The Double (1934 film)

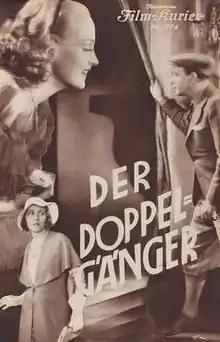

The Double is a 1934 German crime comedy film directed by E. W. Emo and starring Georg Alexander, Camilla Horn, and Gerda Maurus. It was the last Edgar Wallace adaptation made in Germany before the Second World War. The film's sets were designed by the art director Wilhelm Depenau and Erich Zander. It was shot at the Halensee Studios in Berlin.